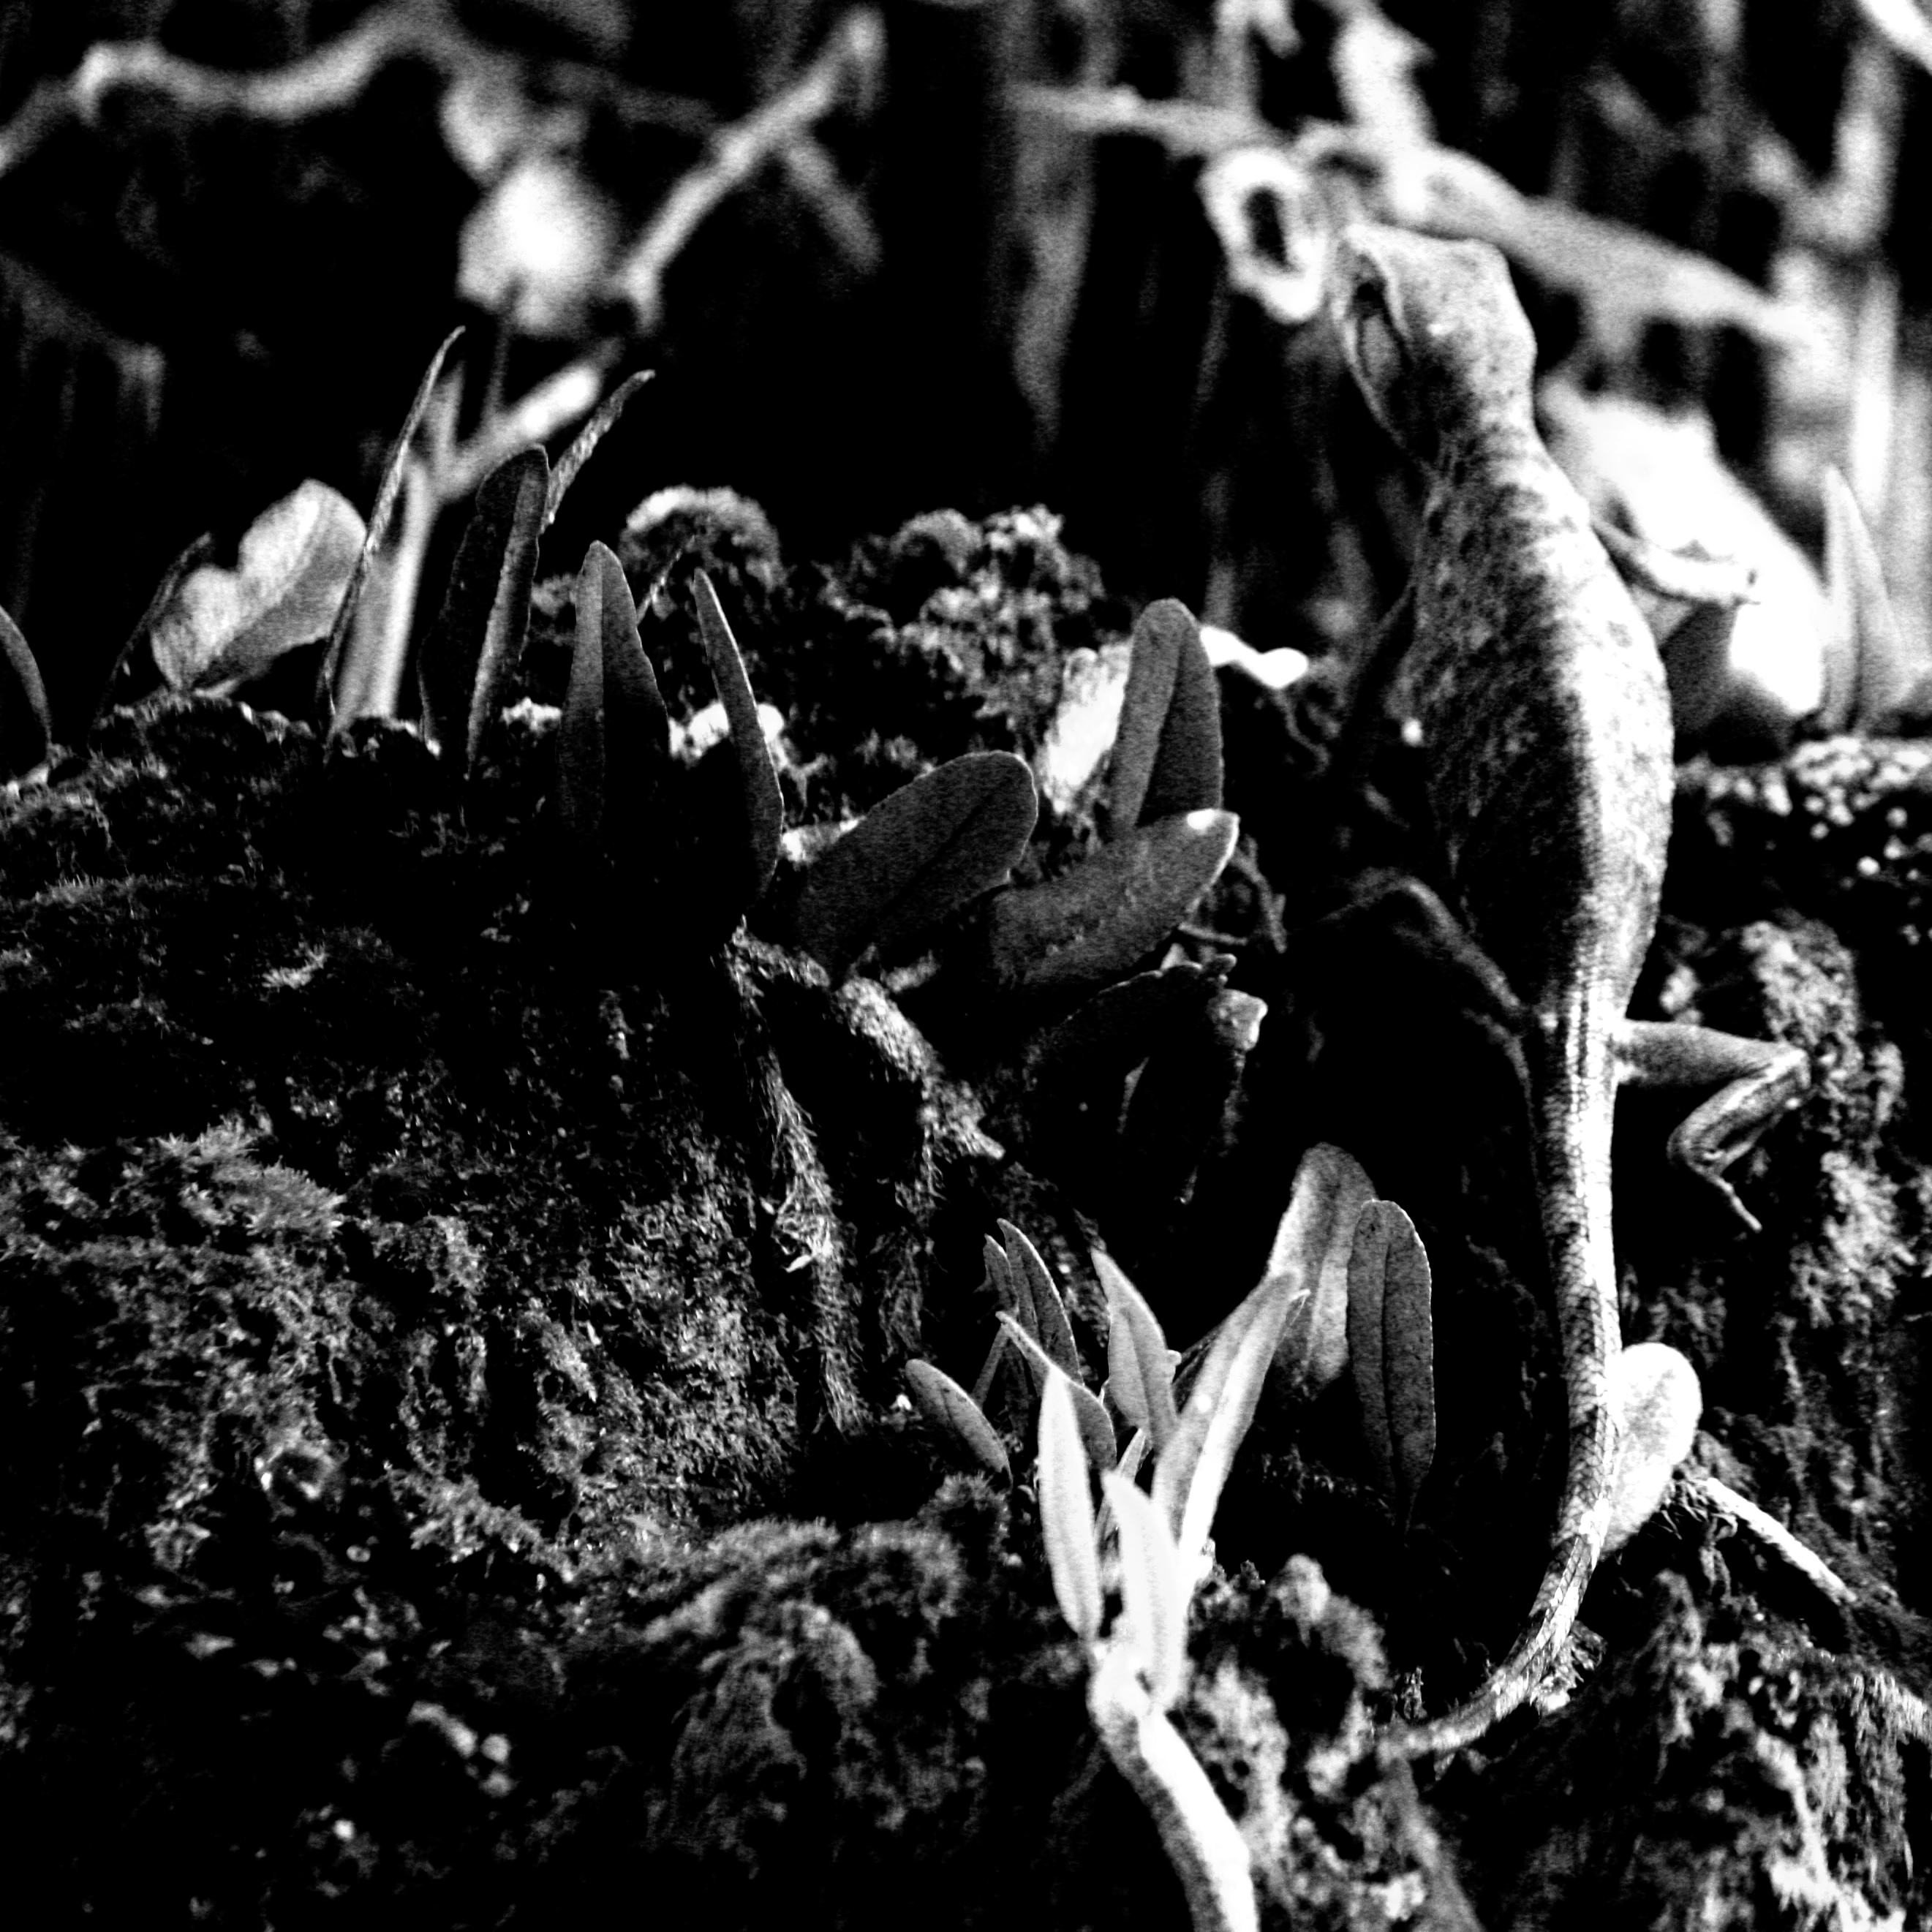
nature, branch, snow, black and white, photography, leaf, ice, zoo, darkness, black, monochrome, bw, macro photography, greenlizard, papavento, enyaliusiheringii, hortodosdoisirm os, monochrome photography